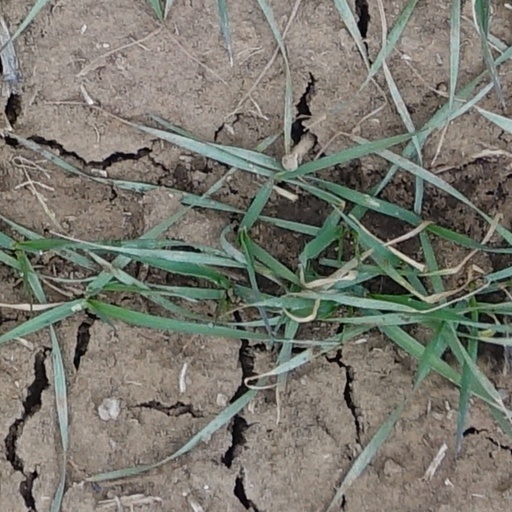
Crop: wheat